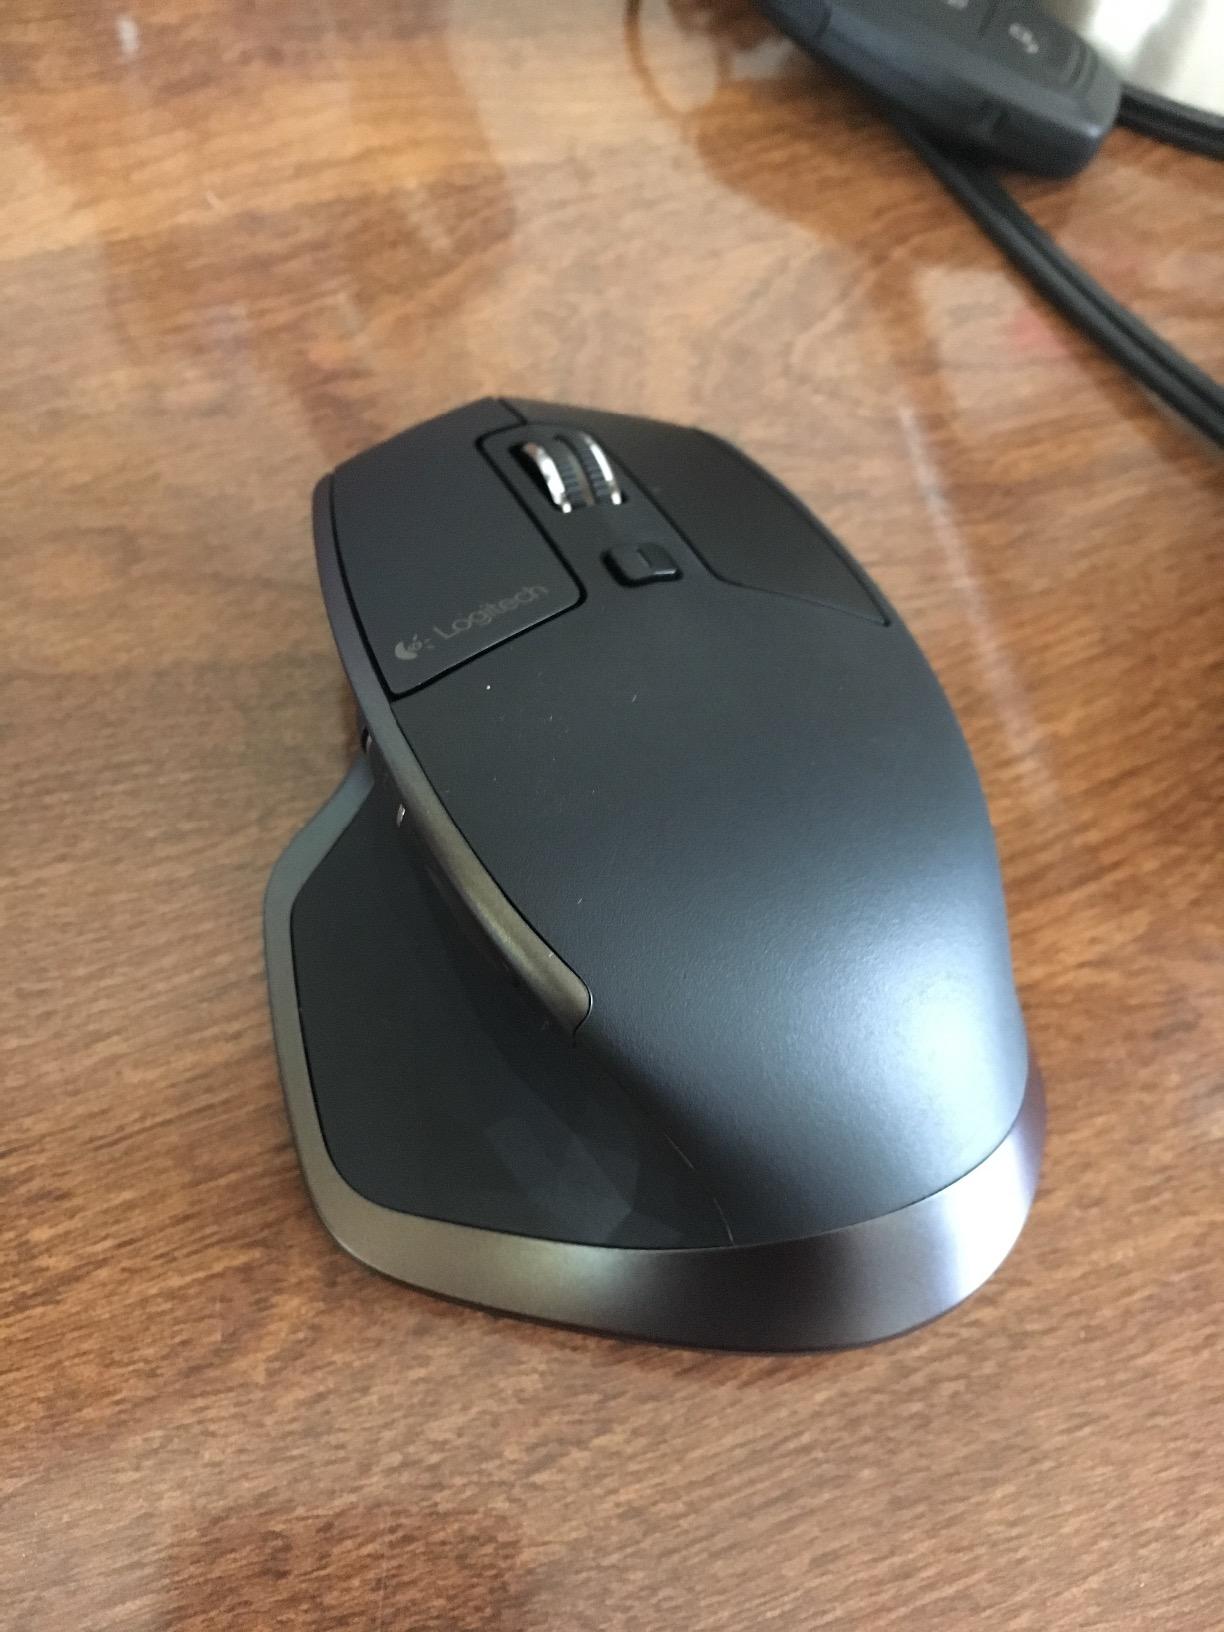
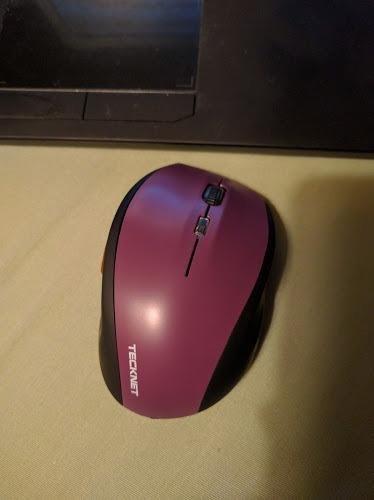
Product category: mouse
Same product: no